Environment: real
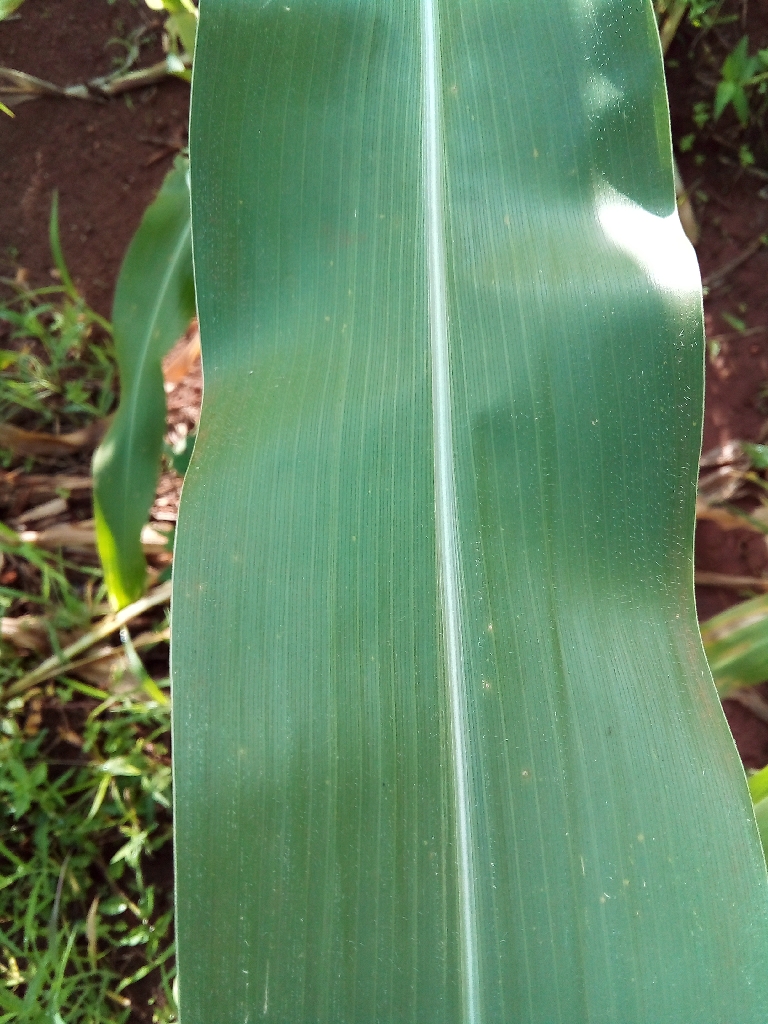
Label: healthy